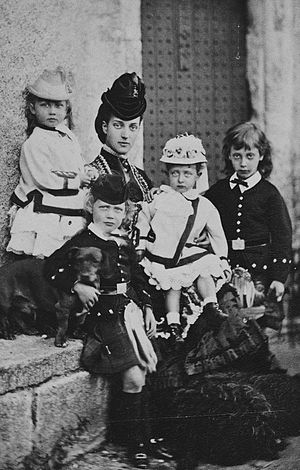
Georg 5. af Storbritannien / Fødsel og familie
Prins Georg (med armen omkring hunden) med sin mor og søskende i 1870.
Georg 5., født George Frederick Ernest Albert, var konge af Storbritannien og Irland og kejser af Indien fra 1910 til sin død i 1936.